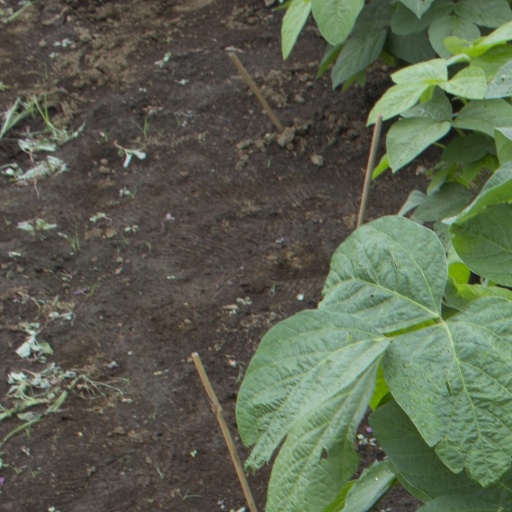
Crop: soybean